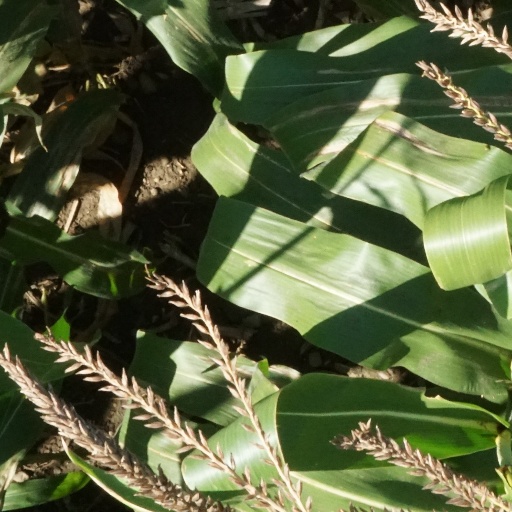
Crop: maize; corn